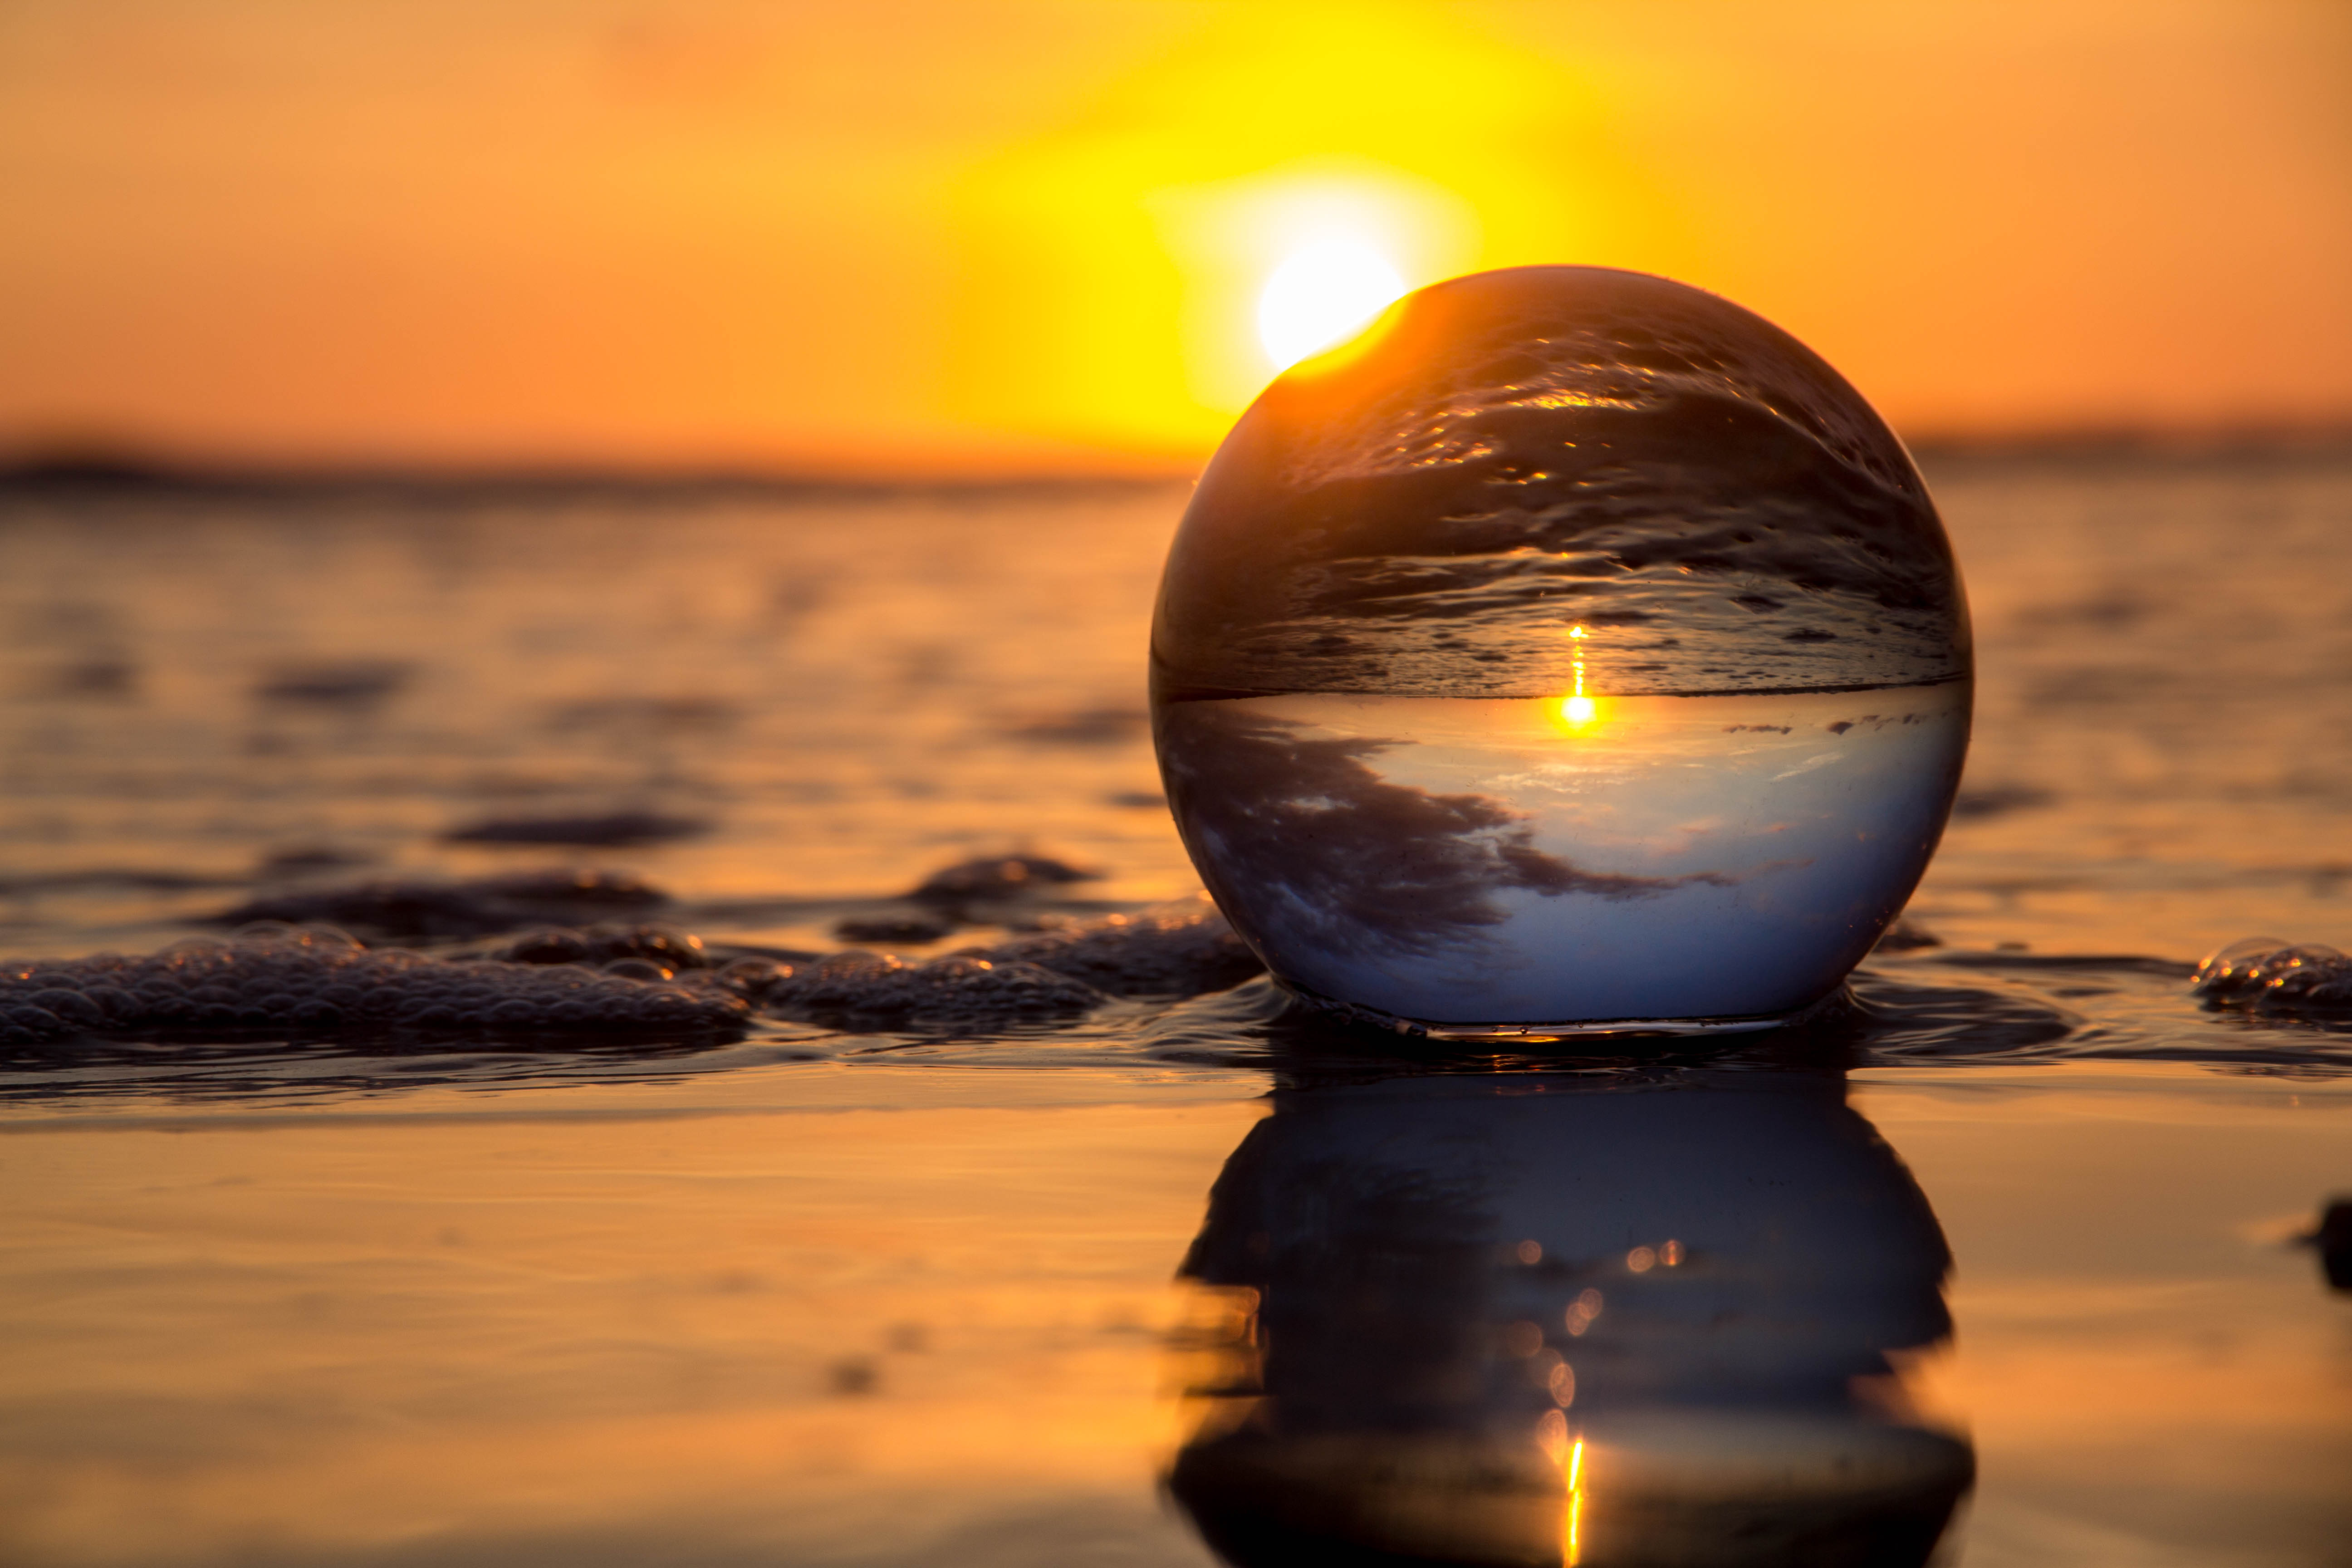
glass, water, ocean, sun, sunrise, sphere, reflection, light, sky, morning, focus, sea, seaside, art, nature, sunset, horizon, lighting, calm, heat, cloud, atmosphere, sunlight, evening, photography, still life photography, landscape, coast, astronomical object, winter, beach, dawn, wave